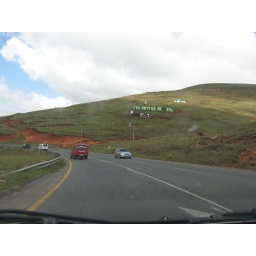
Some rural houses by the highway